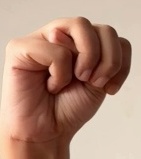
ASL sign: M